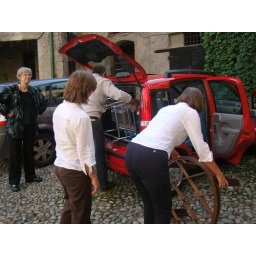
Getting the chair for Tyler situated in Federica's little car